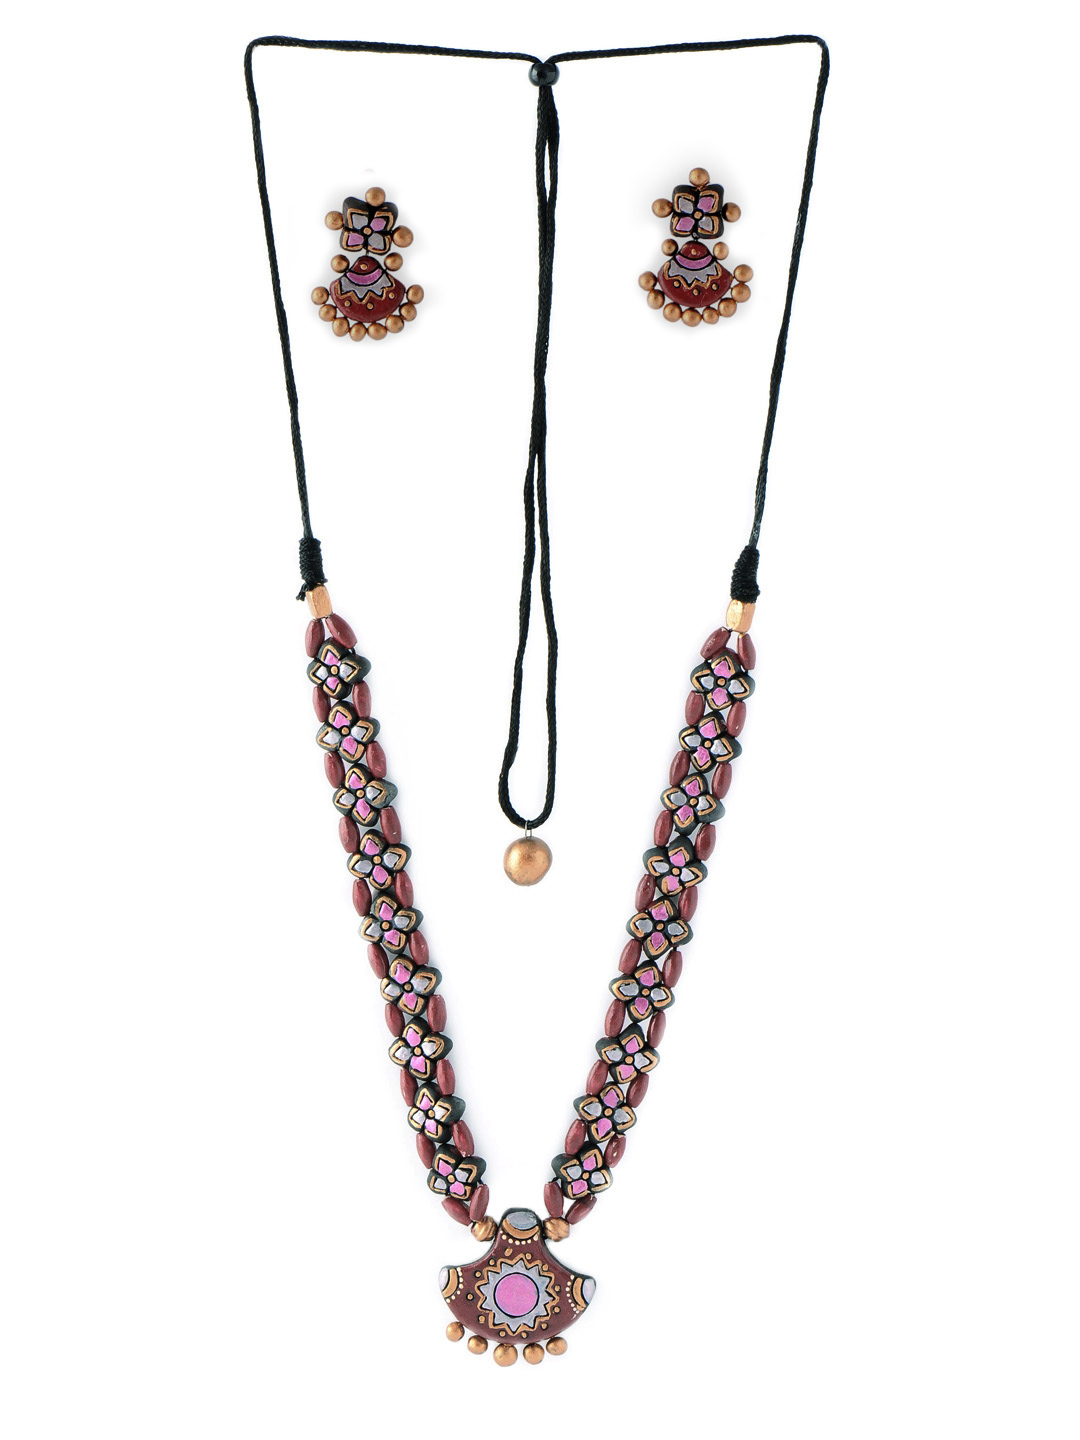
Adrika Marron Teracotta Jewellery Set
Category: Accessories / Jewellery / Jewellery Set
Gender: Women
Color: Maroon
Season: Winter 2015
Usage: Casual